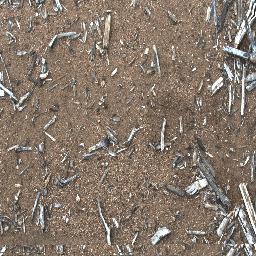
Label: negative